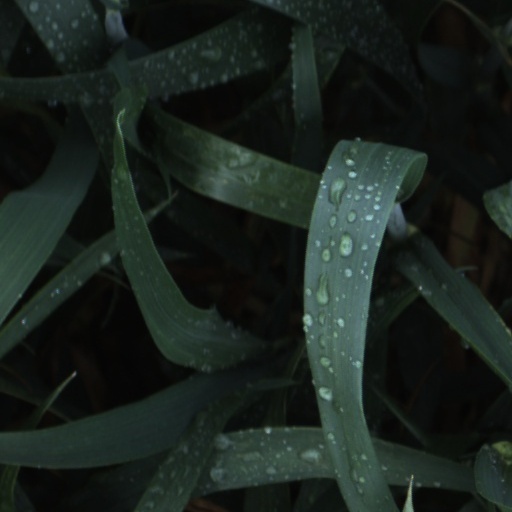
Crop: wheat